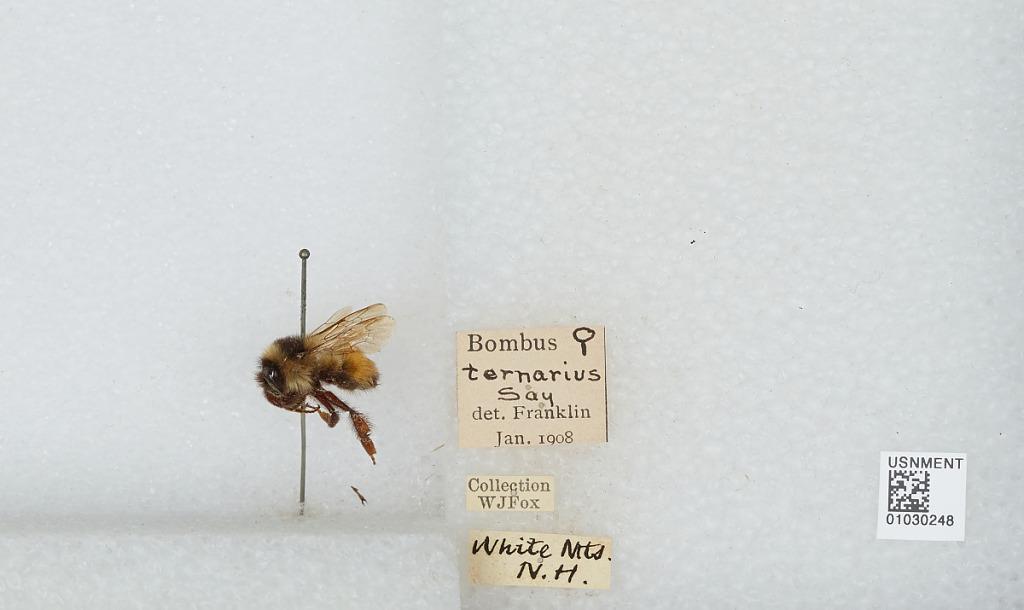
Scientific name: Bombus (Pyrobombus) ternarius Say
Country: United States
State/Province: New Hampshire
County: Coos
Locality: White Mountains
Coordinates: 44.2706, -71.3042
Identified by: Franklin